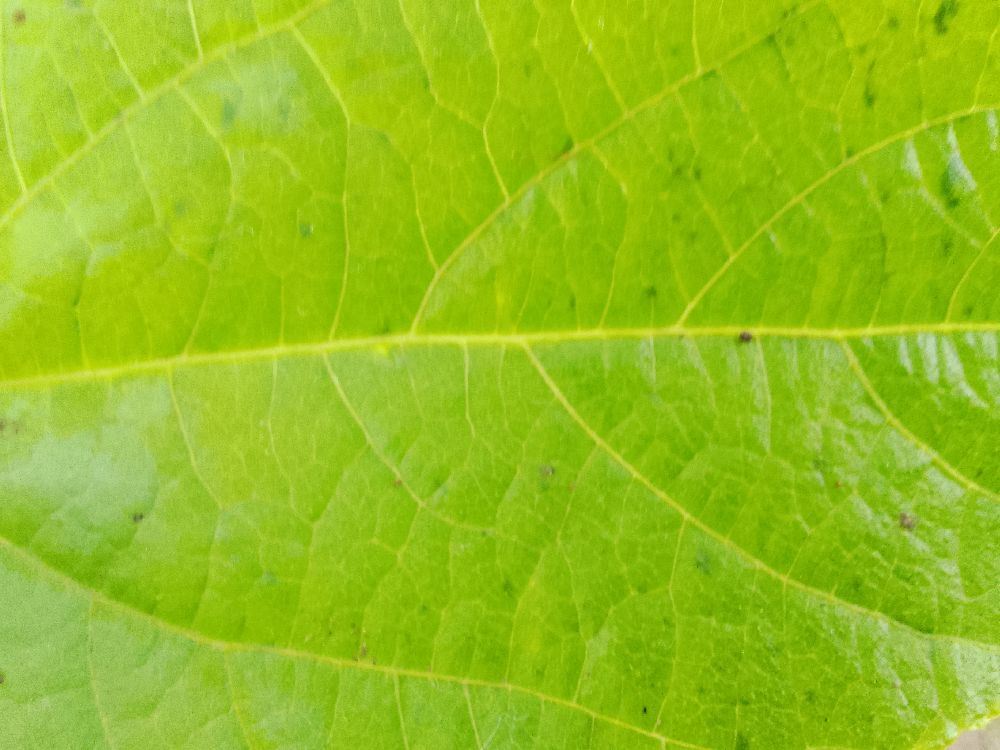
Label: healthy